More Than Ever (film)

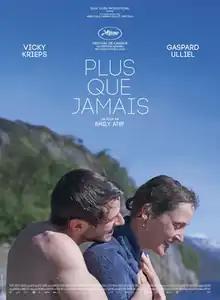
Promotional release poster

More Than Ever is a 2022 drama film directed by Emily Atef, starring Vicky Krieps and Gaspard Ulliel in his penultimate film before his death. It is a co-production between France, Germany, Luxembourg, and Norway. The film made its world premiere at the 75th Cannes Film Festival in the Un Certain Regard section on 21 May 2022.